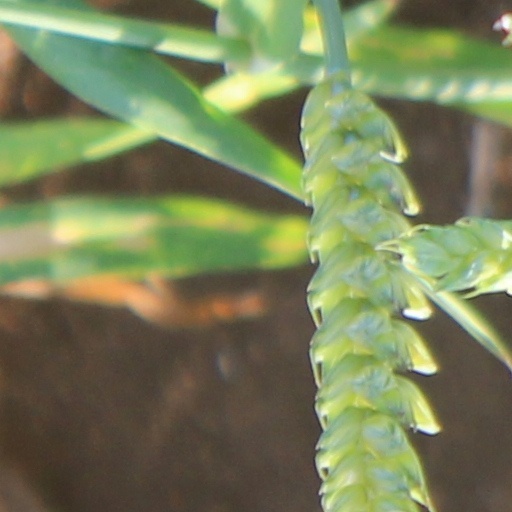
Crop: wheat